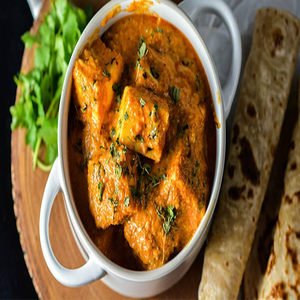
Dish: paneer